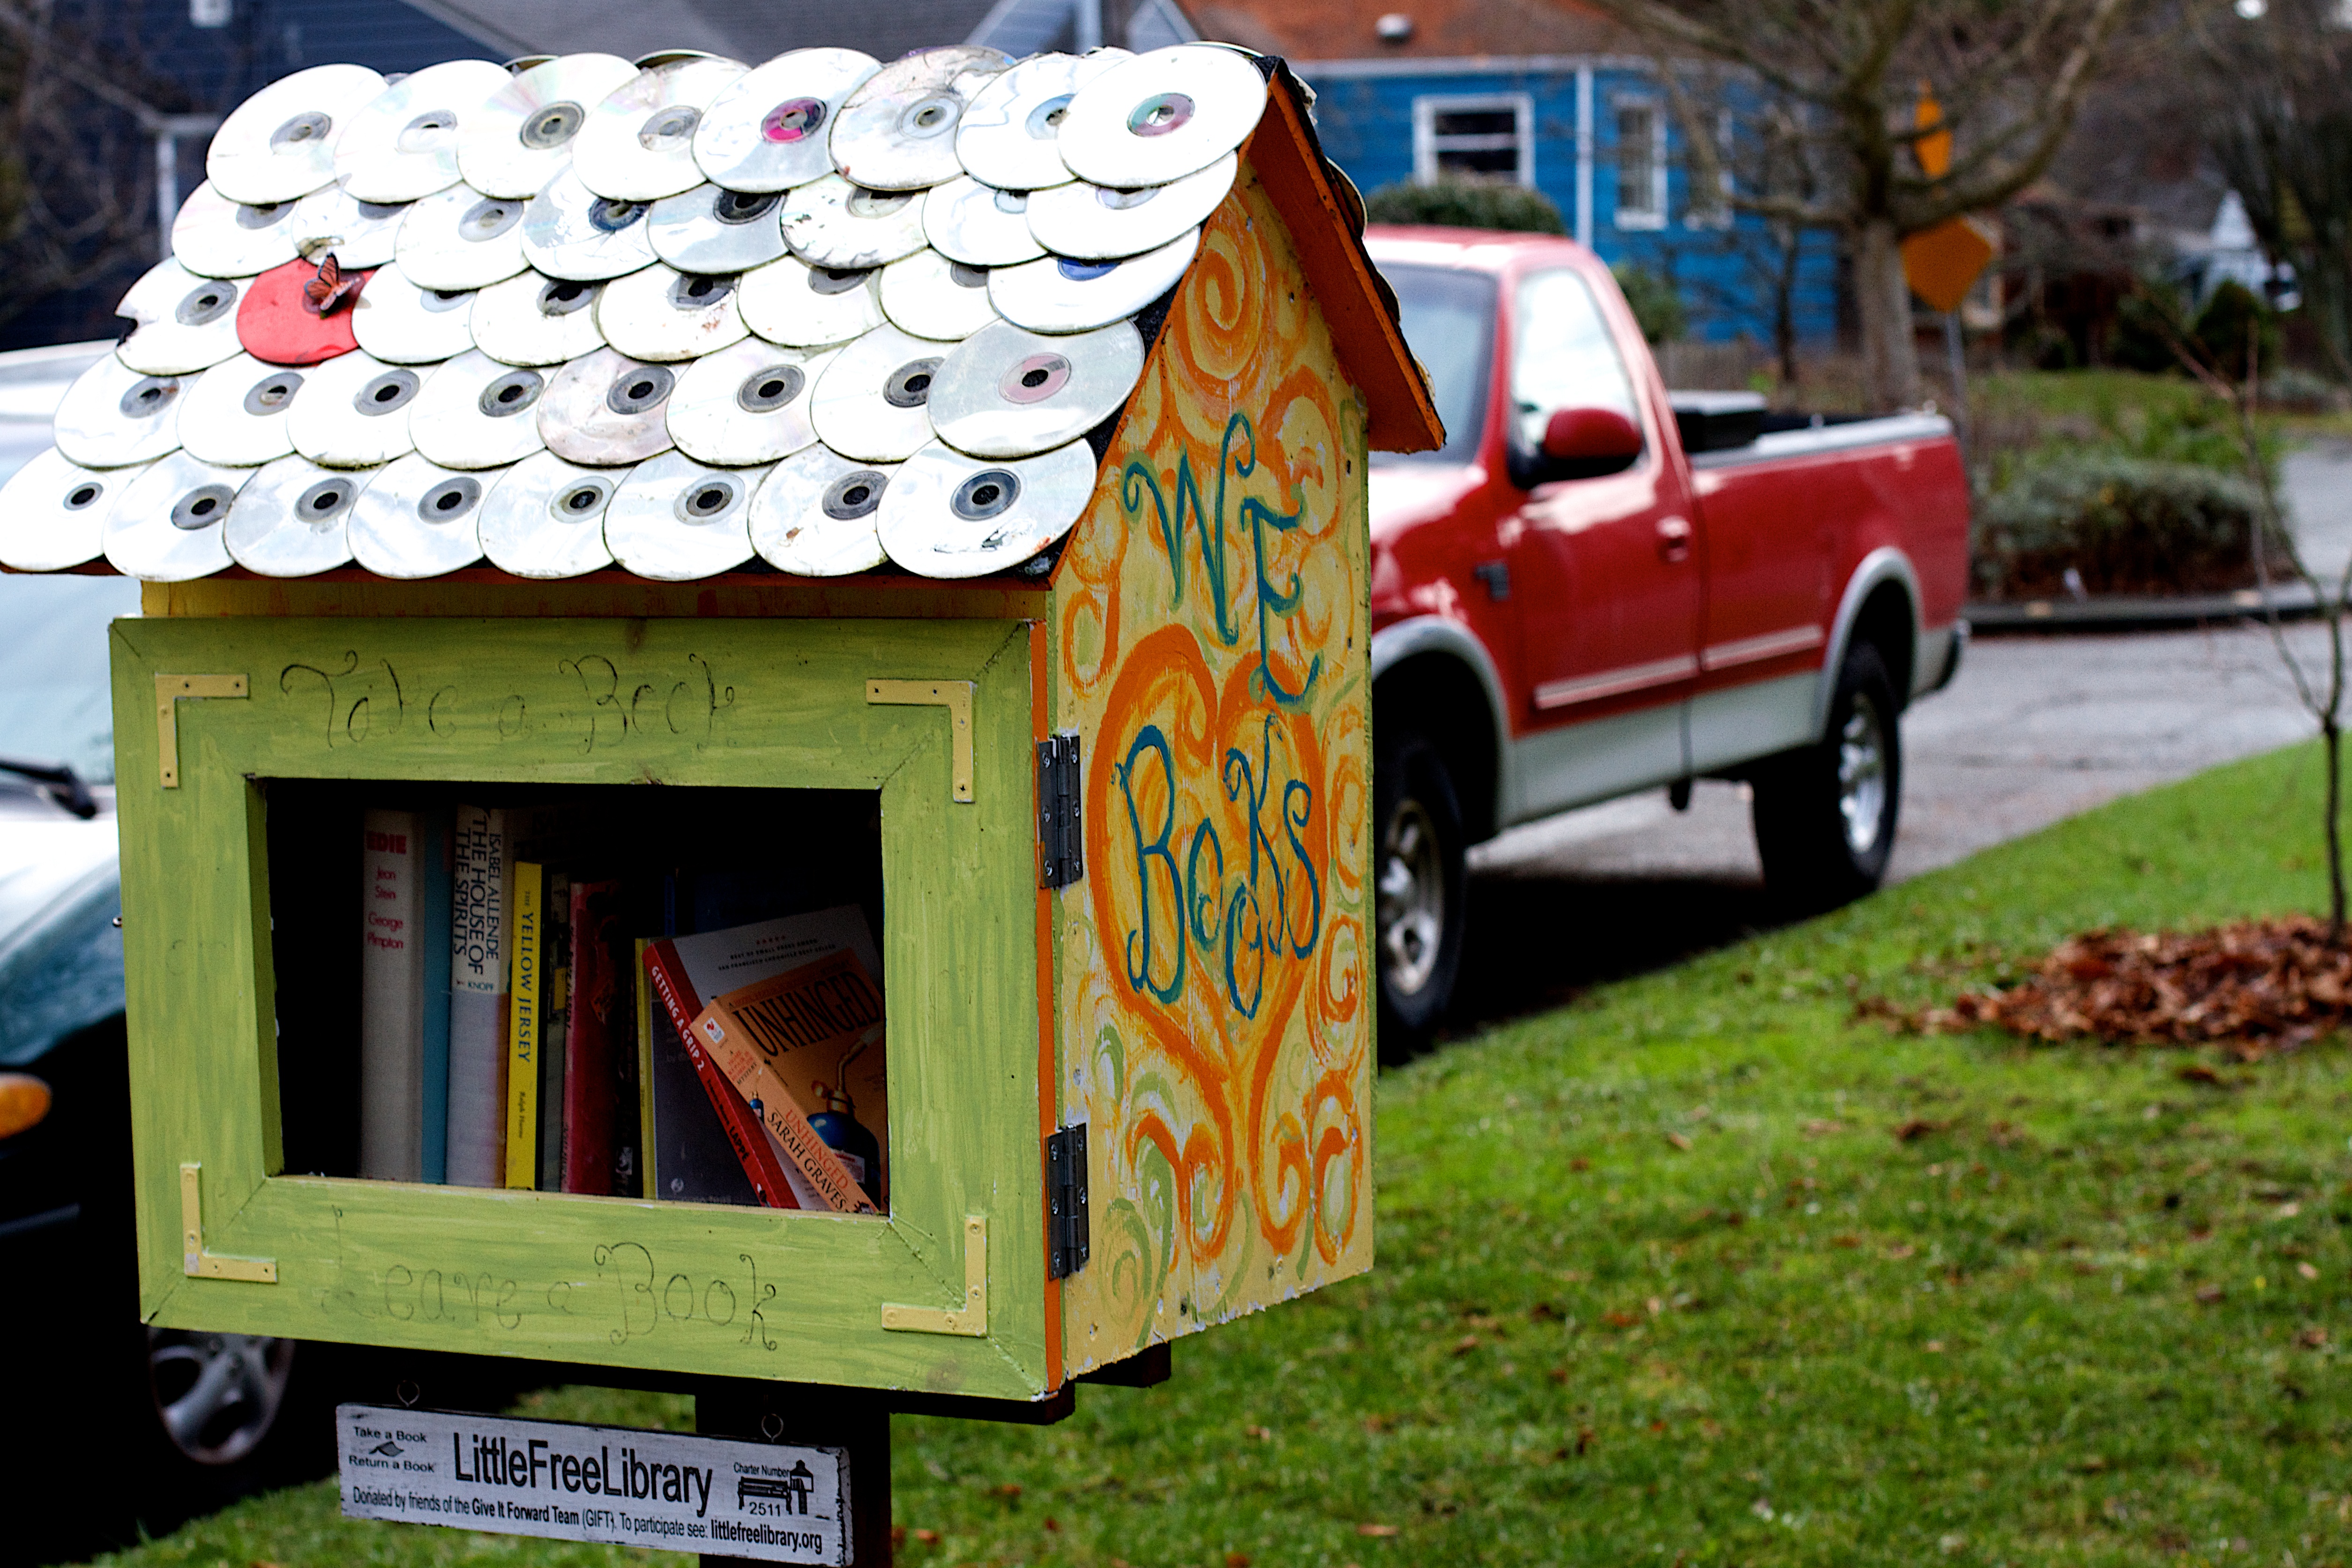
truck, vehicle, free, art, library, 2014365, outdoor structure